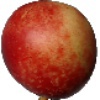
Label: Nectarine 1